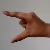
The image shows a hand gesture representing the letter 'Z' in Indian Sign Language.